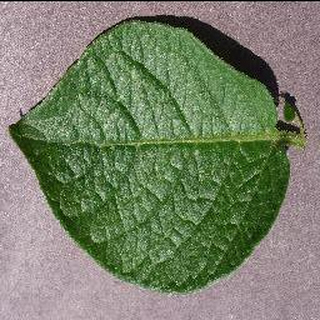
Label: healthy_potato